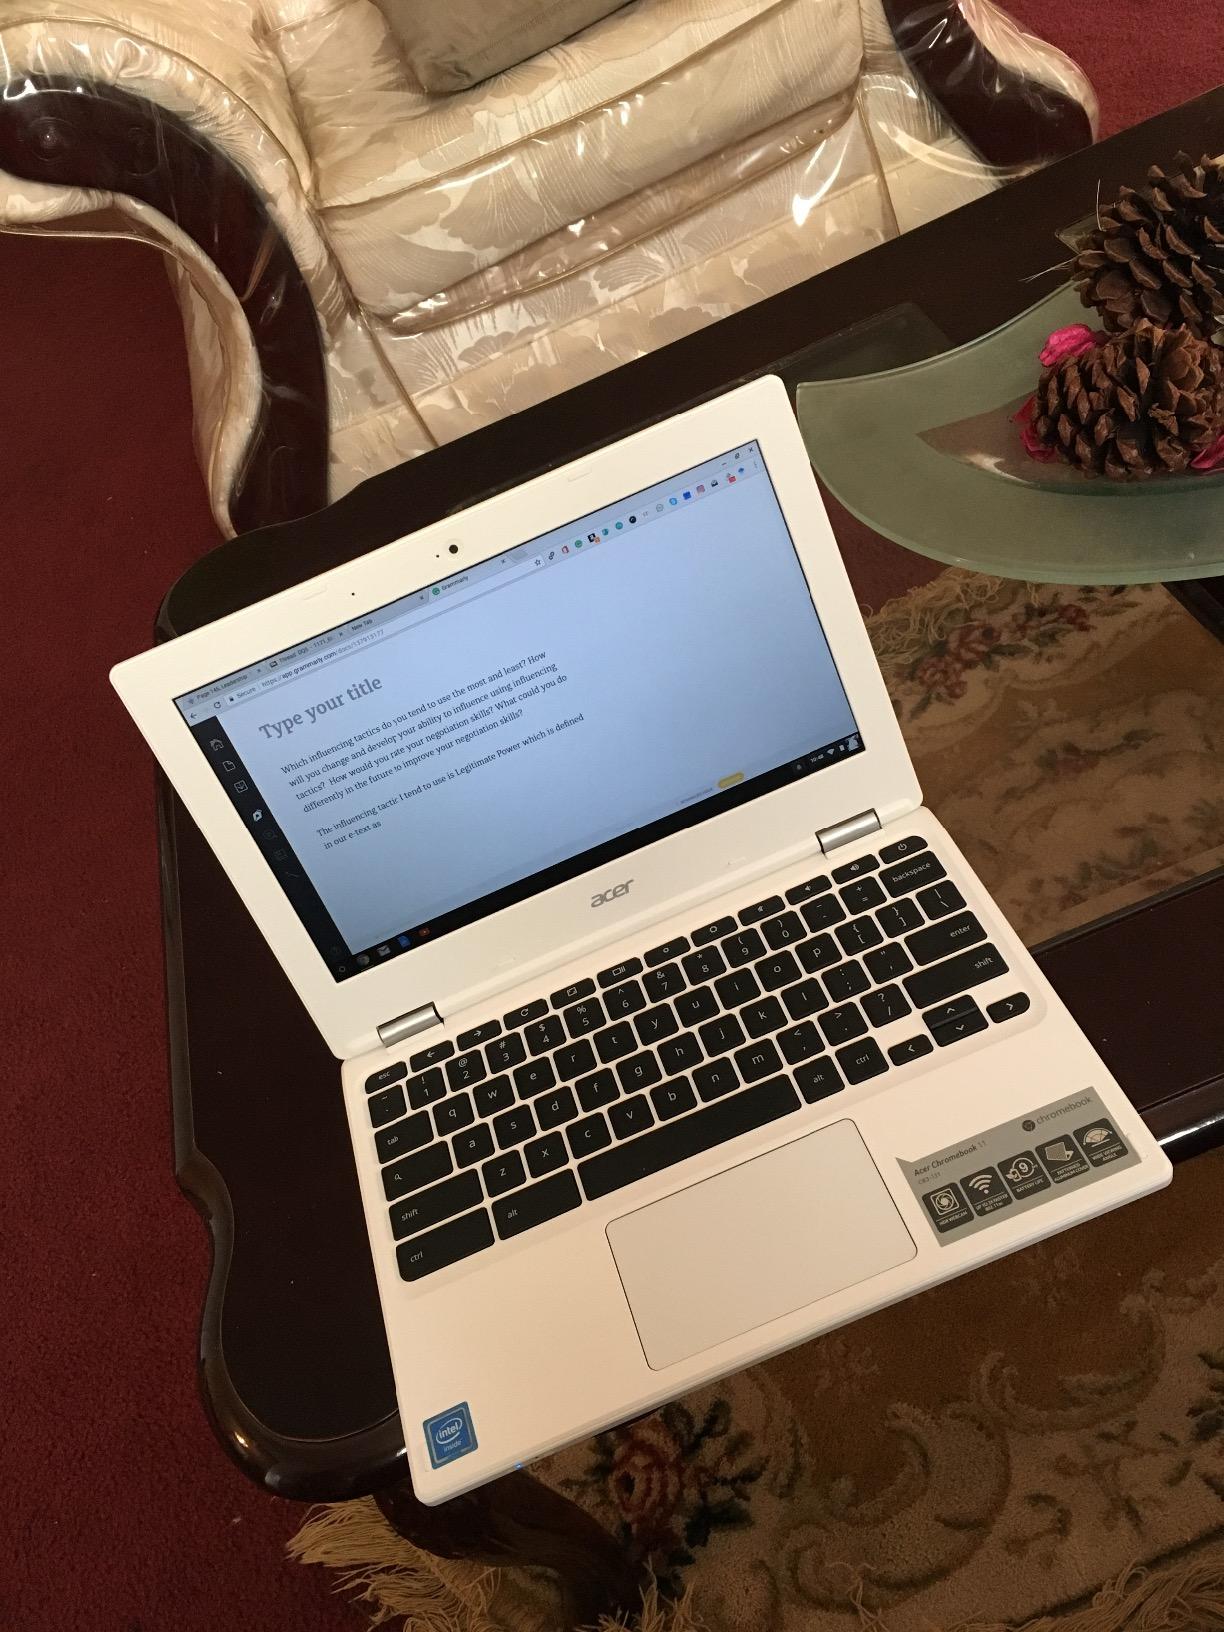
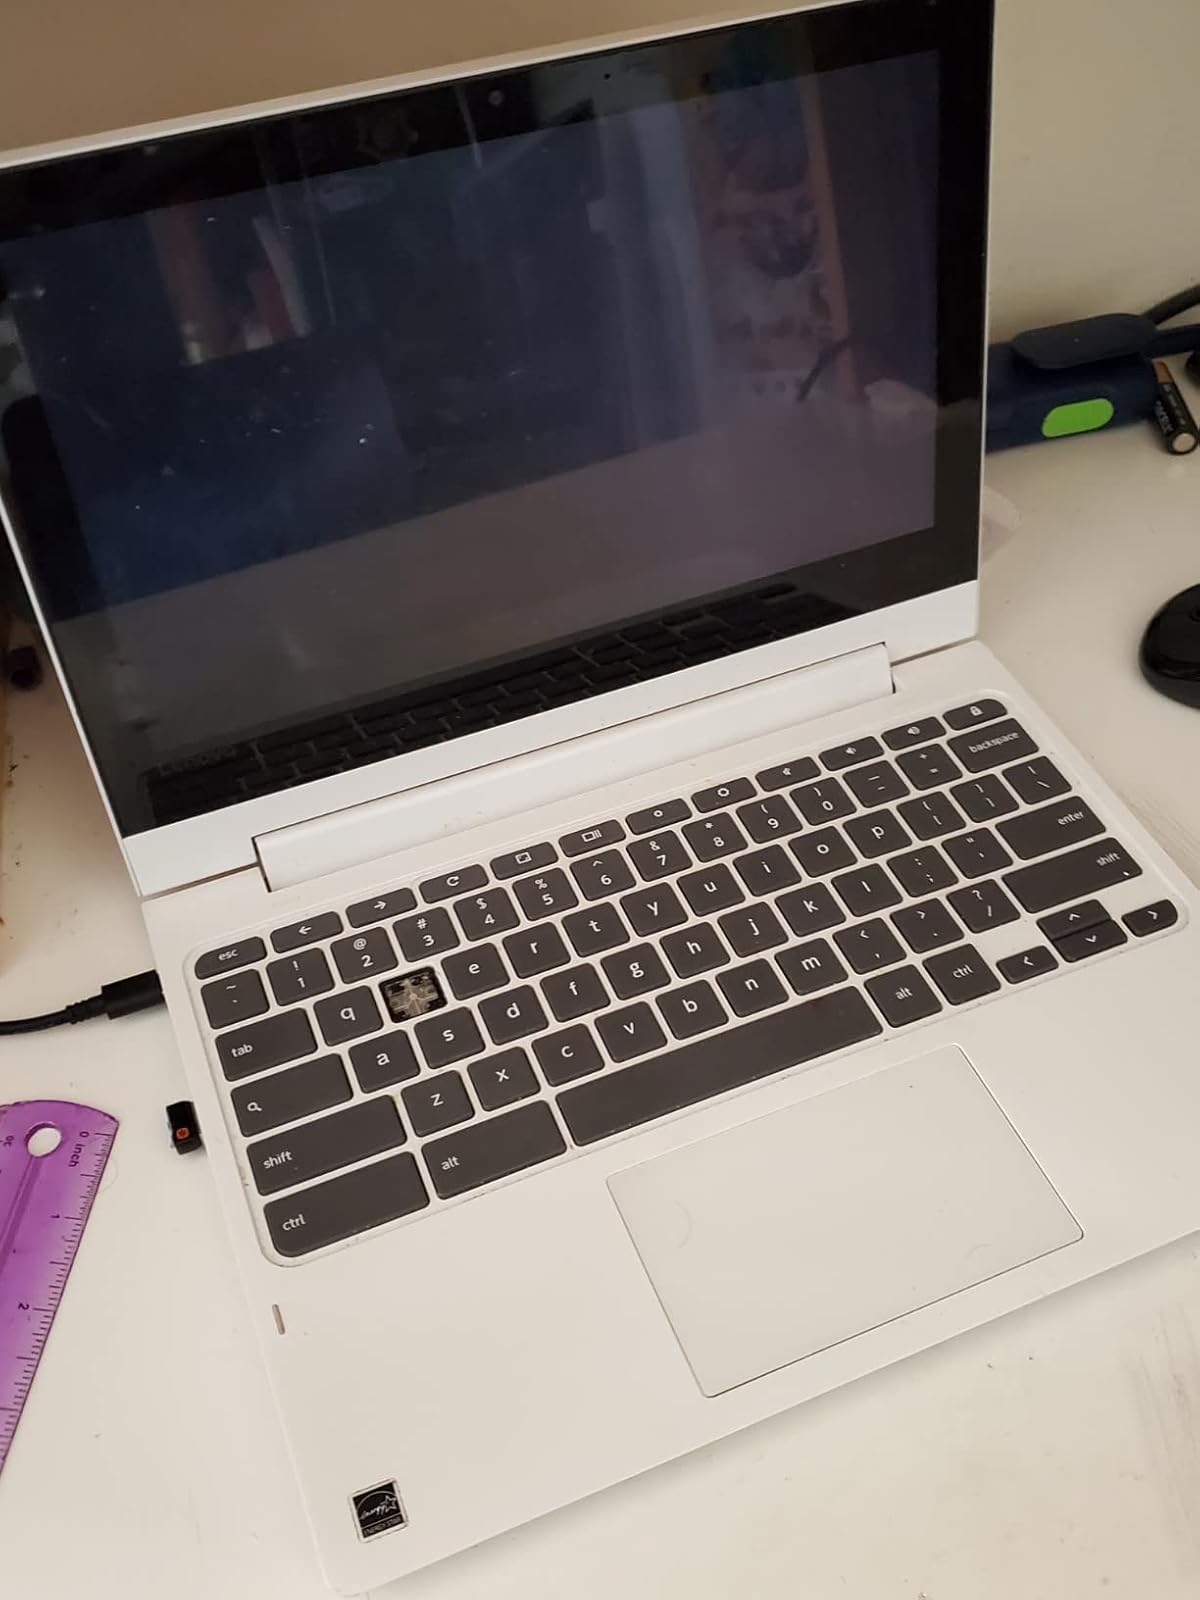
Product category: laptop
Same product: no